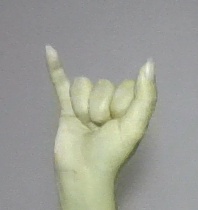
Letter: ya